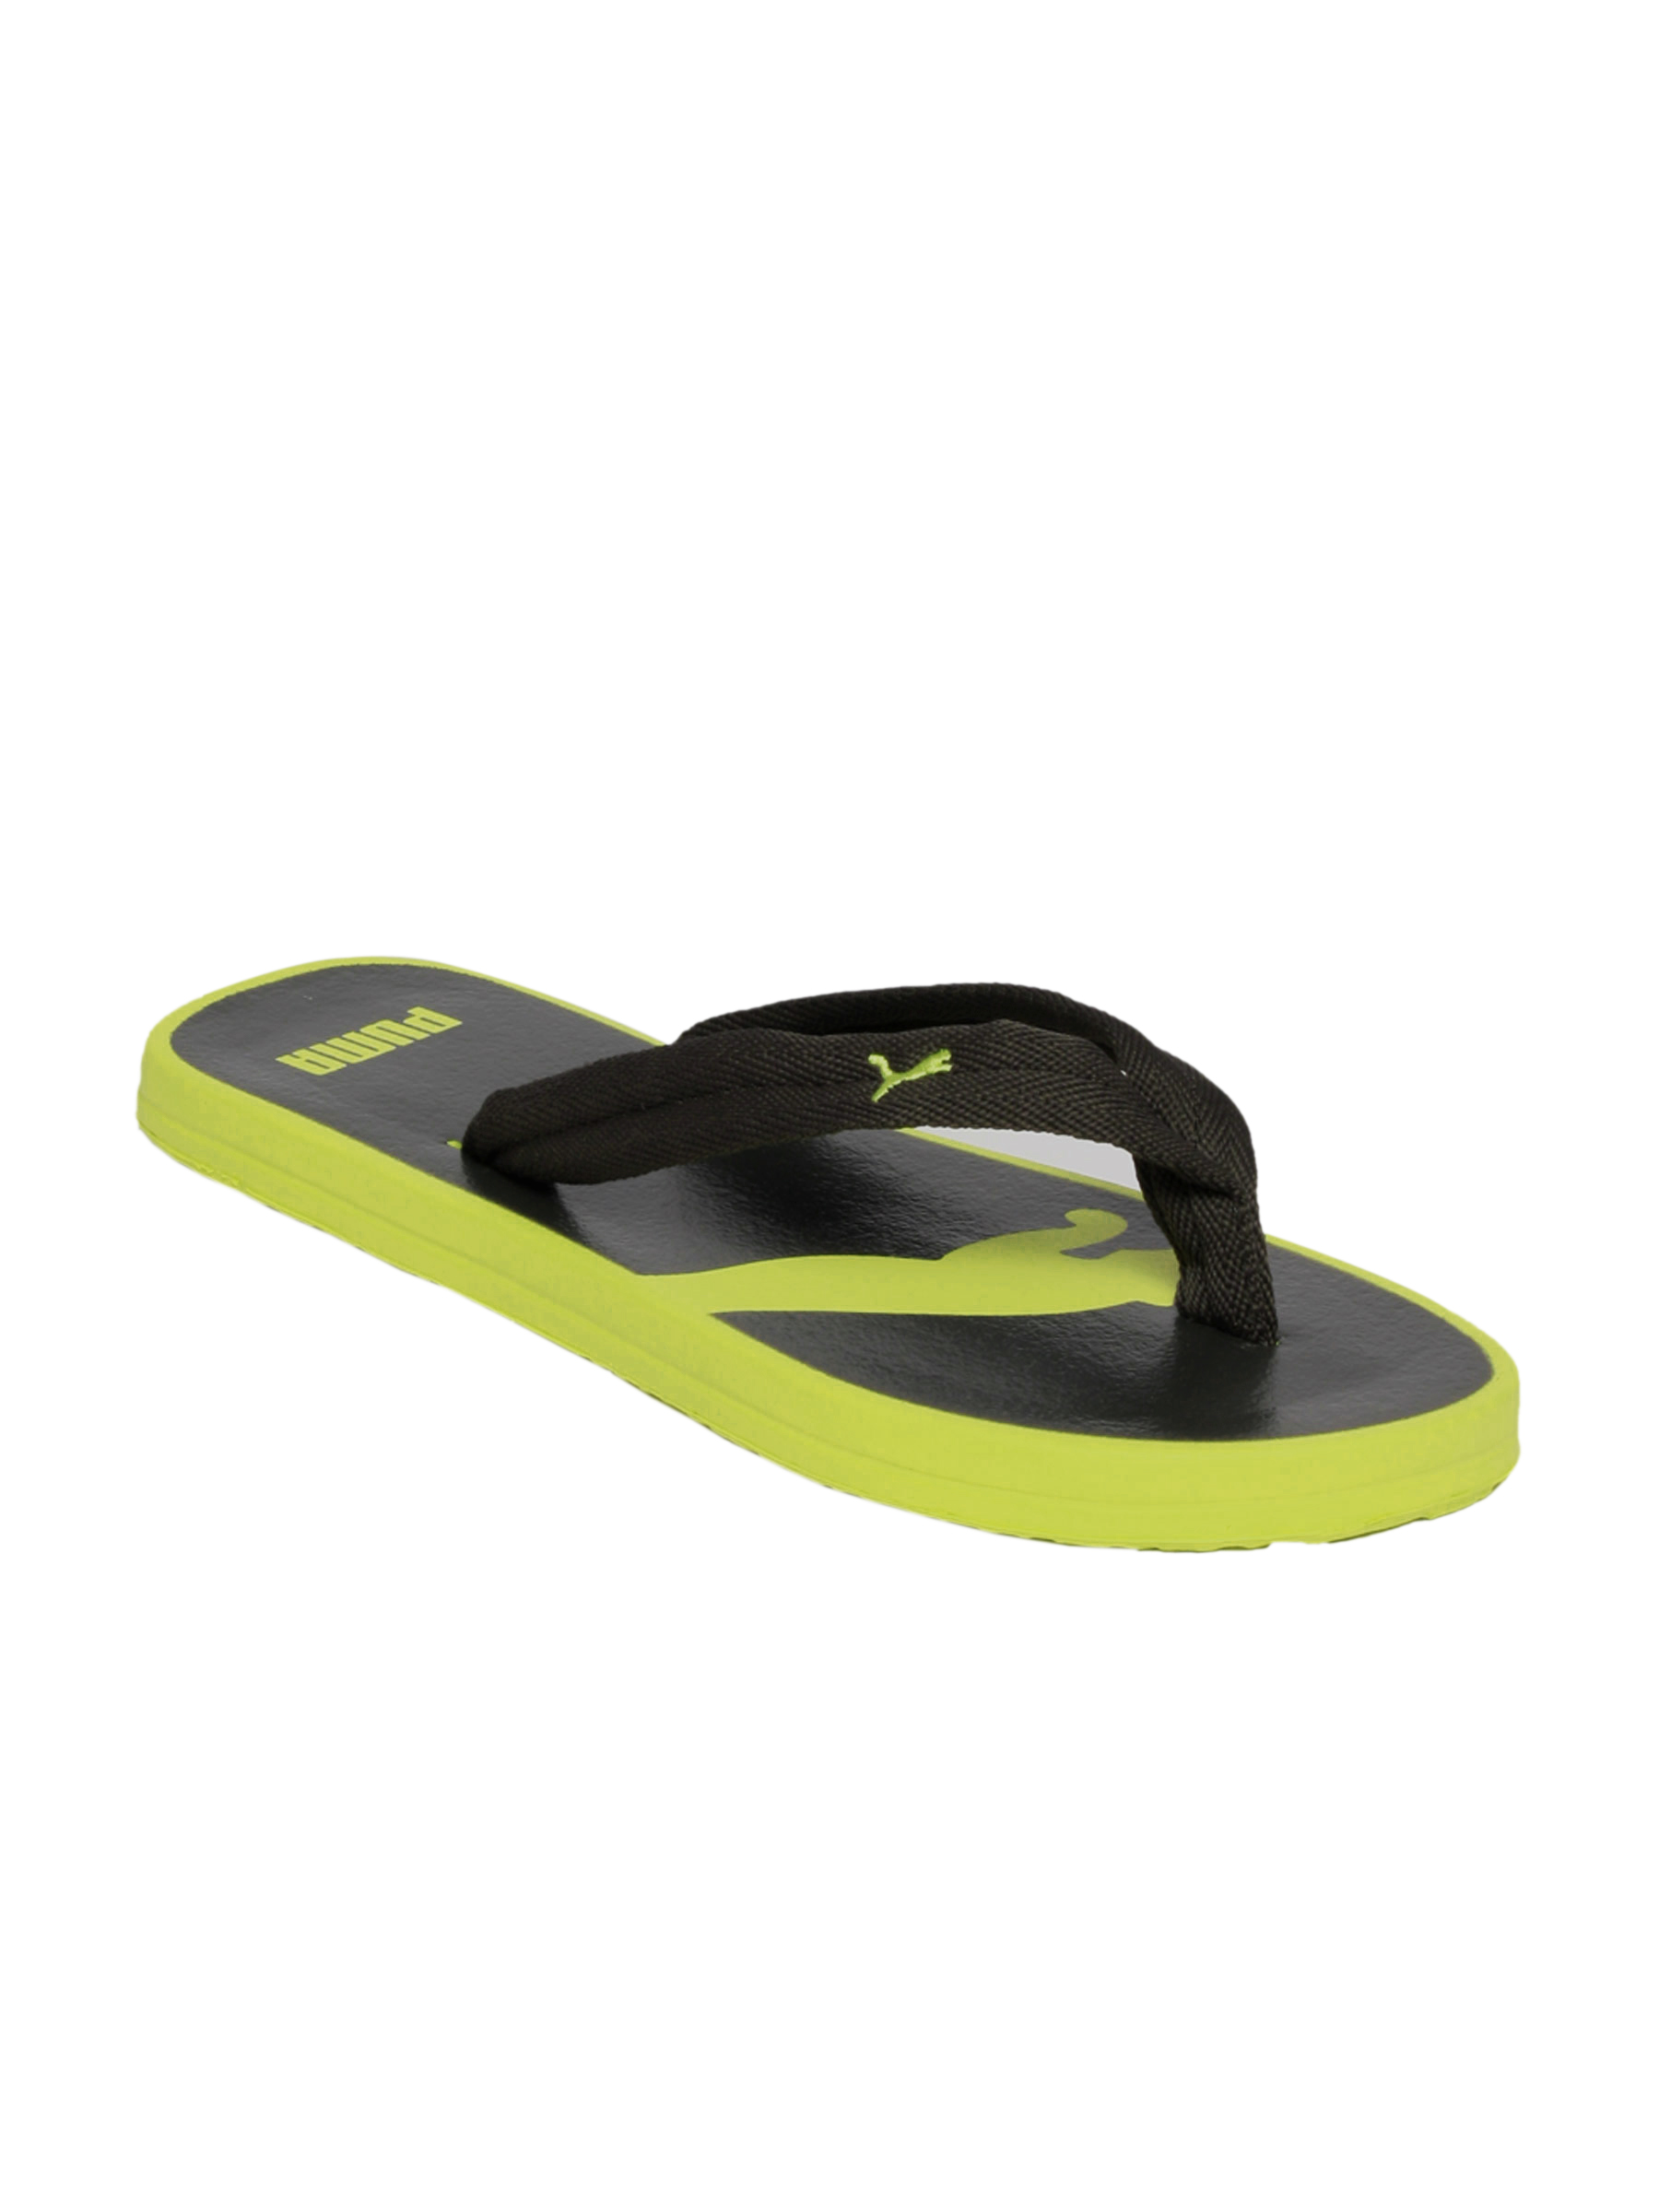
Puma Men Tropi Cat Green Slippers
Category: Footwear / Sandal / Sandals
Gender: Men
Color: Green
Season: Fall 2011
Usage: Casual